Jean Sorel

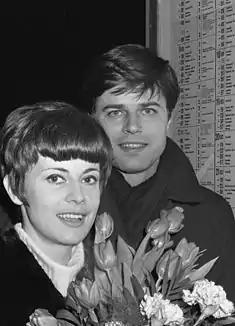
Jean Sorel with Anna Maria Ferrero in 1966

Sorel was married to Italian actress Anna Maria Ferrero from 1962 until her death in 2018. In 2018, he married Patricia Balme.